Aligarh Muslim University

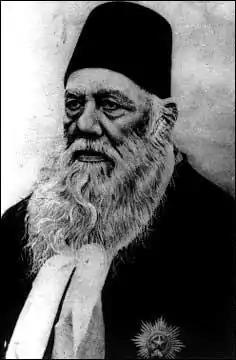
Sir Syed Ahmad Khan, the founder of Aligarh Muslim University

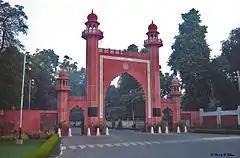
Bab-e-Syed, entrance to the university

The university was established as the Muhammadan Anglo-Oriental College in 1875 by Sir Syed Ahmad Khan. It began to function on 24 May 1875. The movement associated with Syed Ahmad Khan and the college came to be known as the Aligarh Movement, which pushed to realise the need for establishing a modern education system for the Indian Muslim populace. He considered competence in English and Western sciences necessary skills for maintaining Muslims' political influence. Khan's vision for the college was based on his visit to Oxford University and Cambridge University, and he wanted to establish an education system similar to the British model.